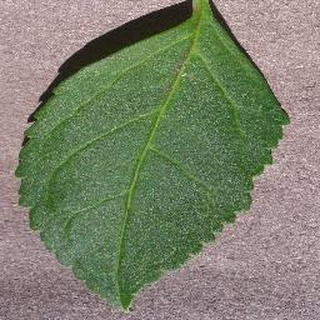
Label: healthy_cherry